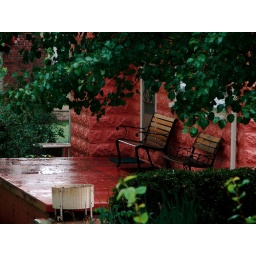
neighbor in the pink house